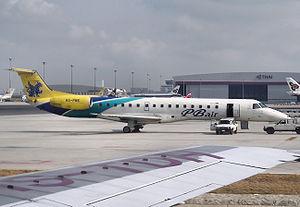
PBAir est une ancienne compagnie aérienne basée à Bangkok, en Thaïlande. Créée en 1990, elle a disparu en 2009.